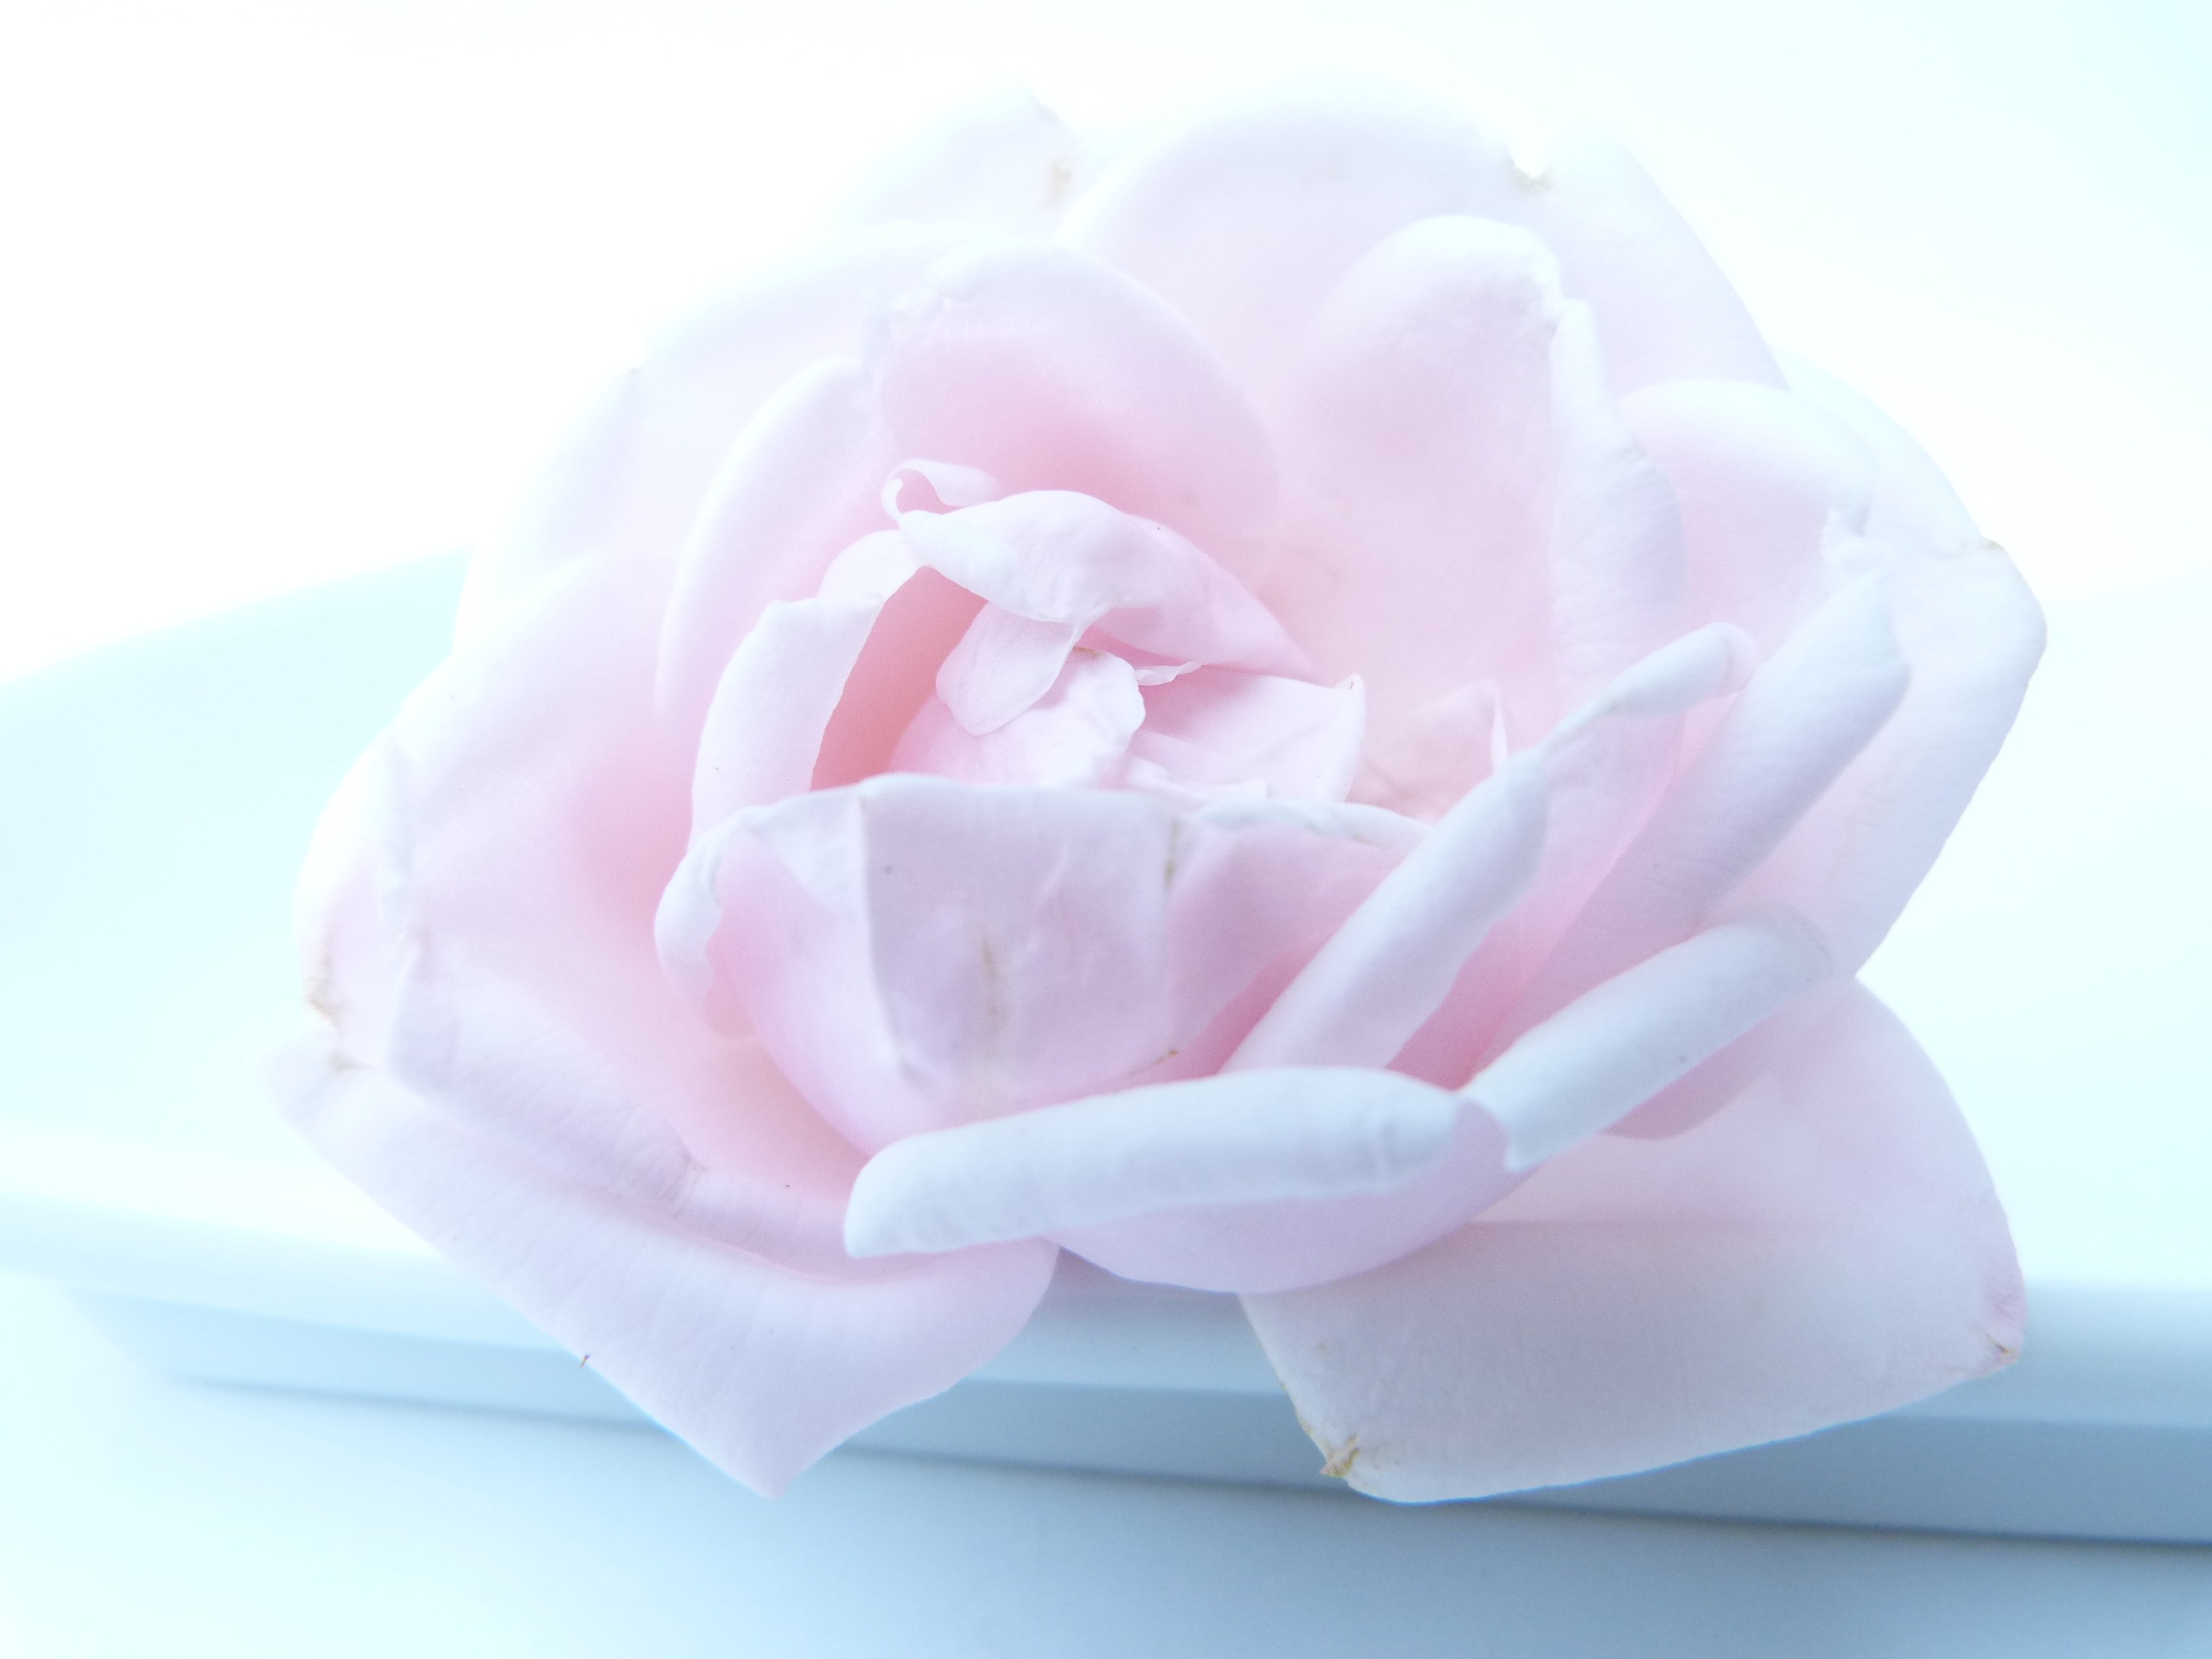
plant, flower, petal, love, rose, frozen, pink, flora, pastel, pink rose, peony, macro photography, rose blooms, flowering plant, garden roses, rose family, flower bouquet, pinks, land plant